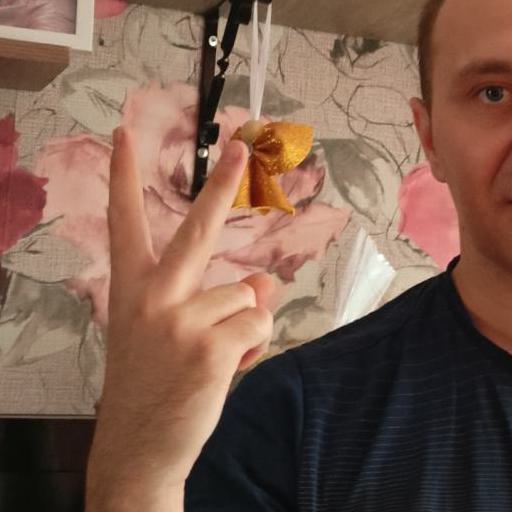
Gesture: peace_inverted